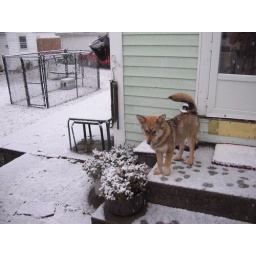
a tika puppy standing in the snow